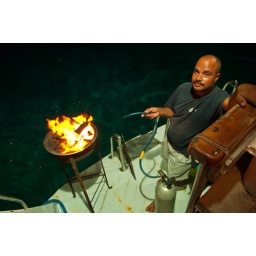
I've never seen an air bottle used in this manner before! The chicken was delicious :-)